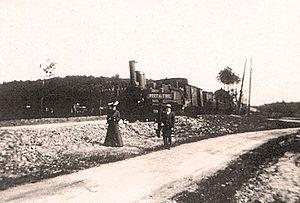
La ligne de Montérolier - Buchy à Saint-Saëns est une voie ferrée d'intérêt local à écartement standard sise en Seine-Inférieure qui relia, de 1900 à 1953, la petite ville de Saint-Saëns à la gare de Montérolier - Buchy, située sur la ligne d'Amiens à Rouen exploitée, pour le compte du département, par la Compagnie des chemins de fer du Nord.